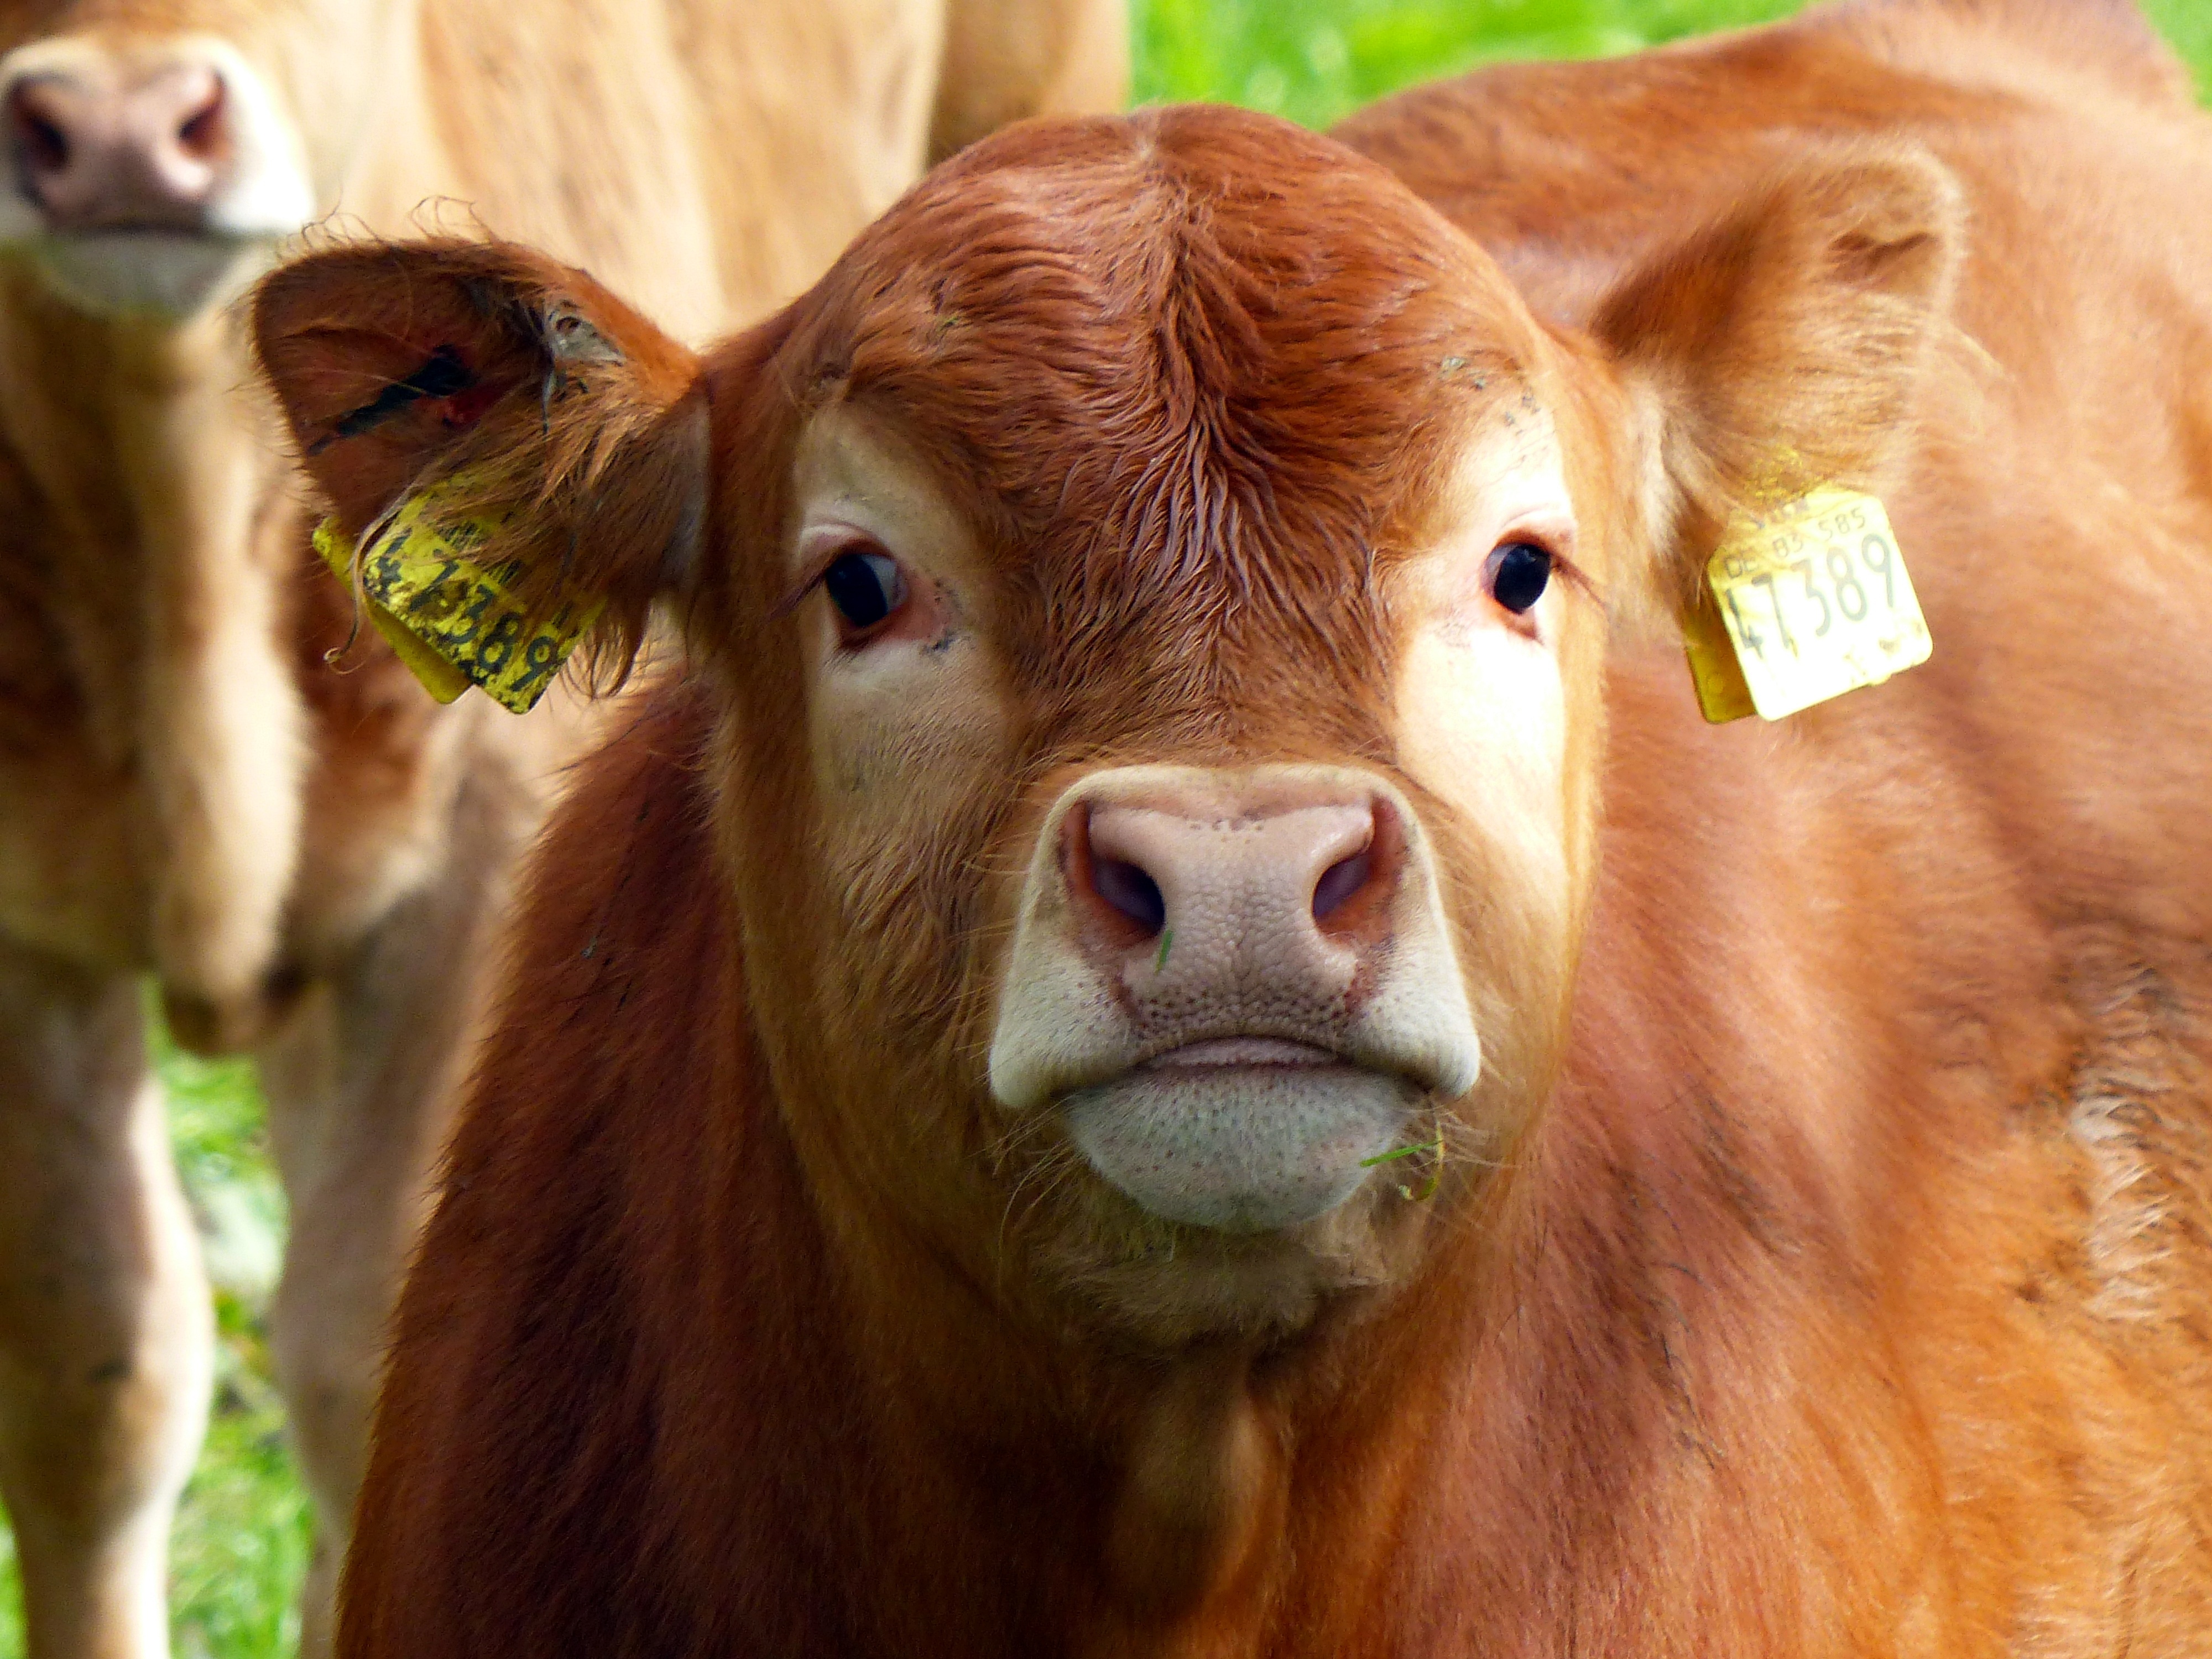
nature, meadow, cute, wildlife, cattle, pasture, brown, mammal, agriculture, beef, fauna, calf, close up, head, mammals, vertebrate, wildlife photography, young animal, young calf, dairy cow, cattle like mammal, cow goat family